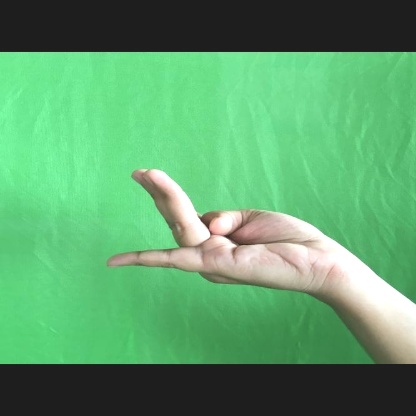
Mudra: Chaturam